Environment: lab
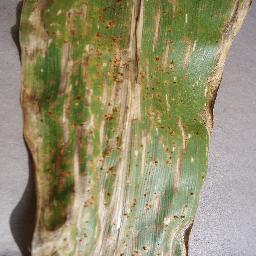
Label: gray_leaf_spot